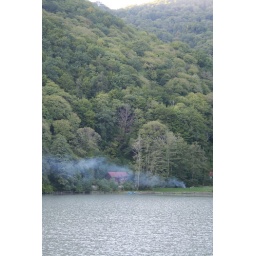
house in the mountains